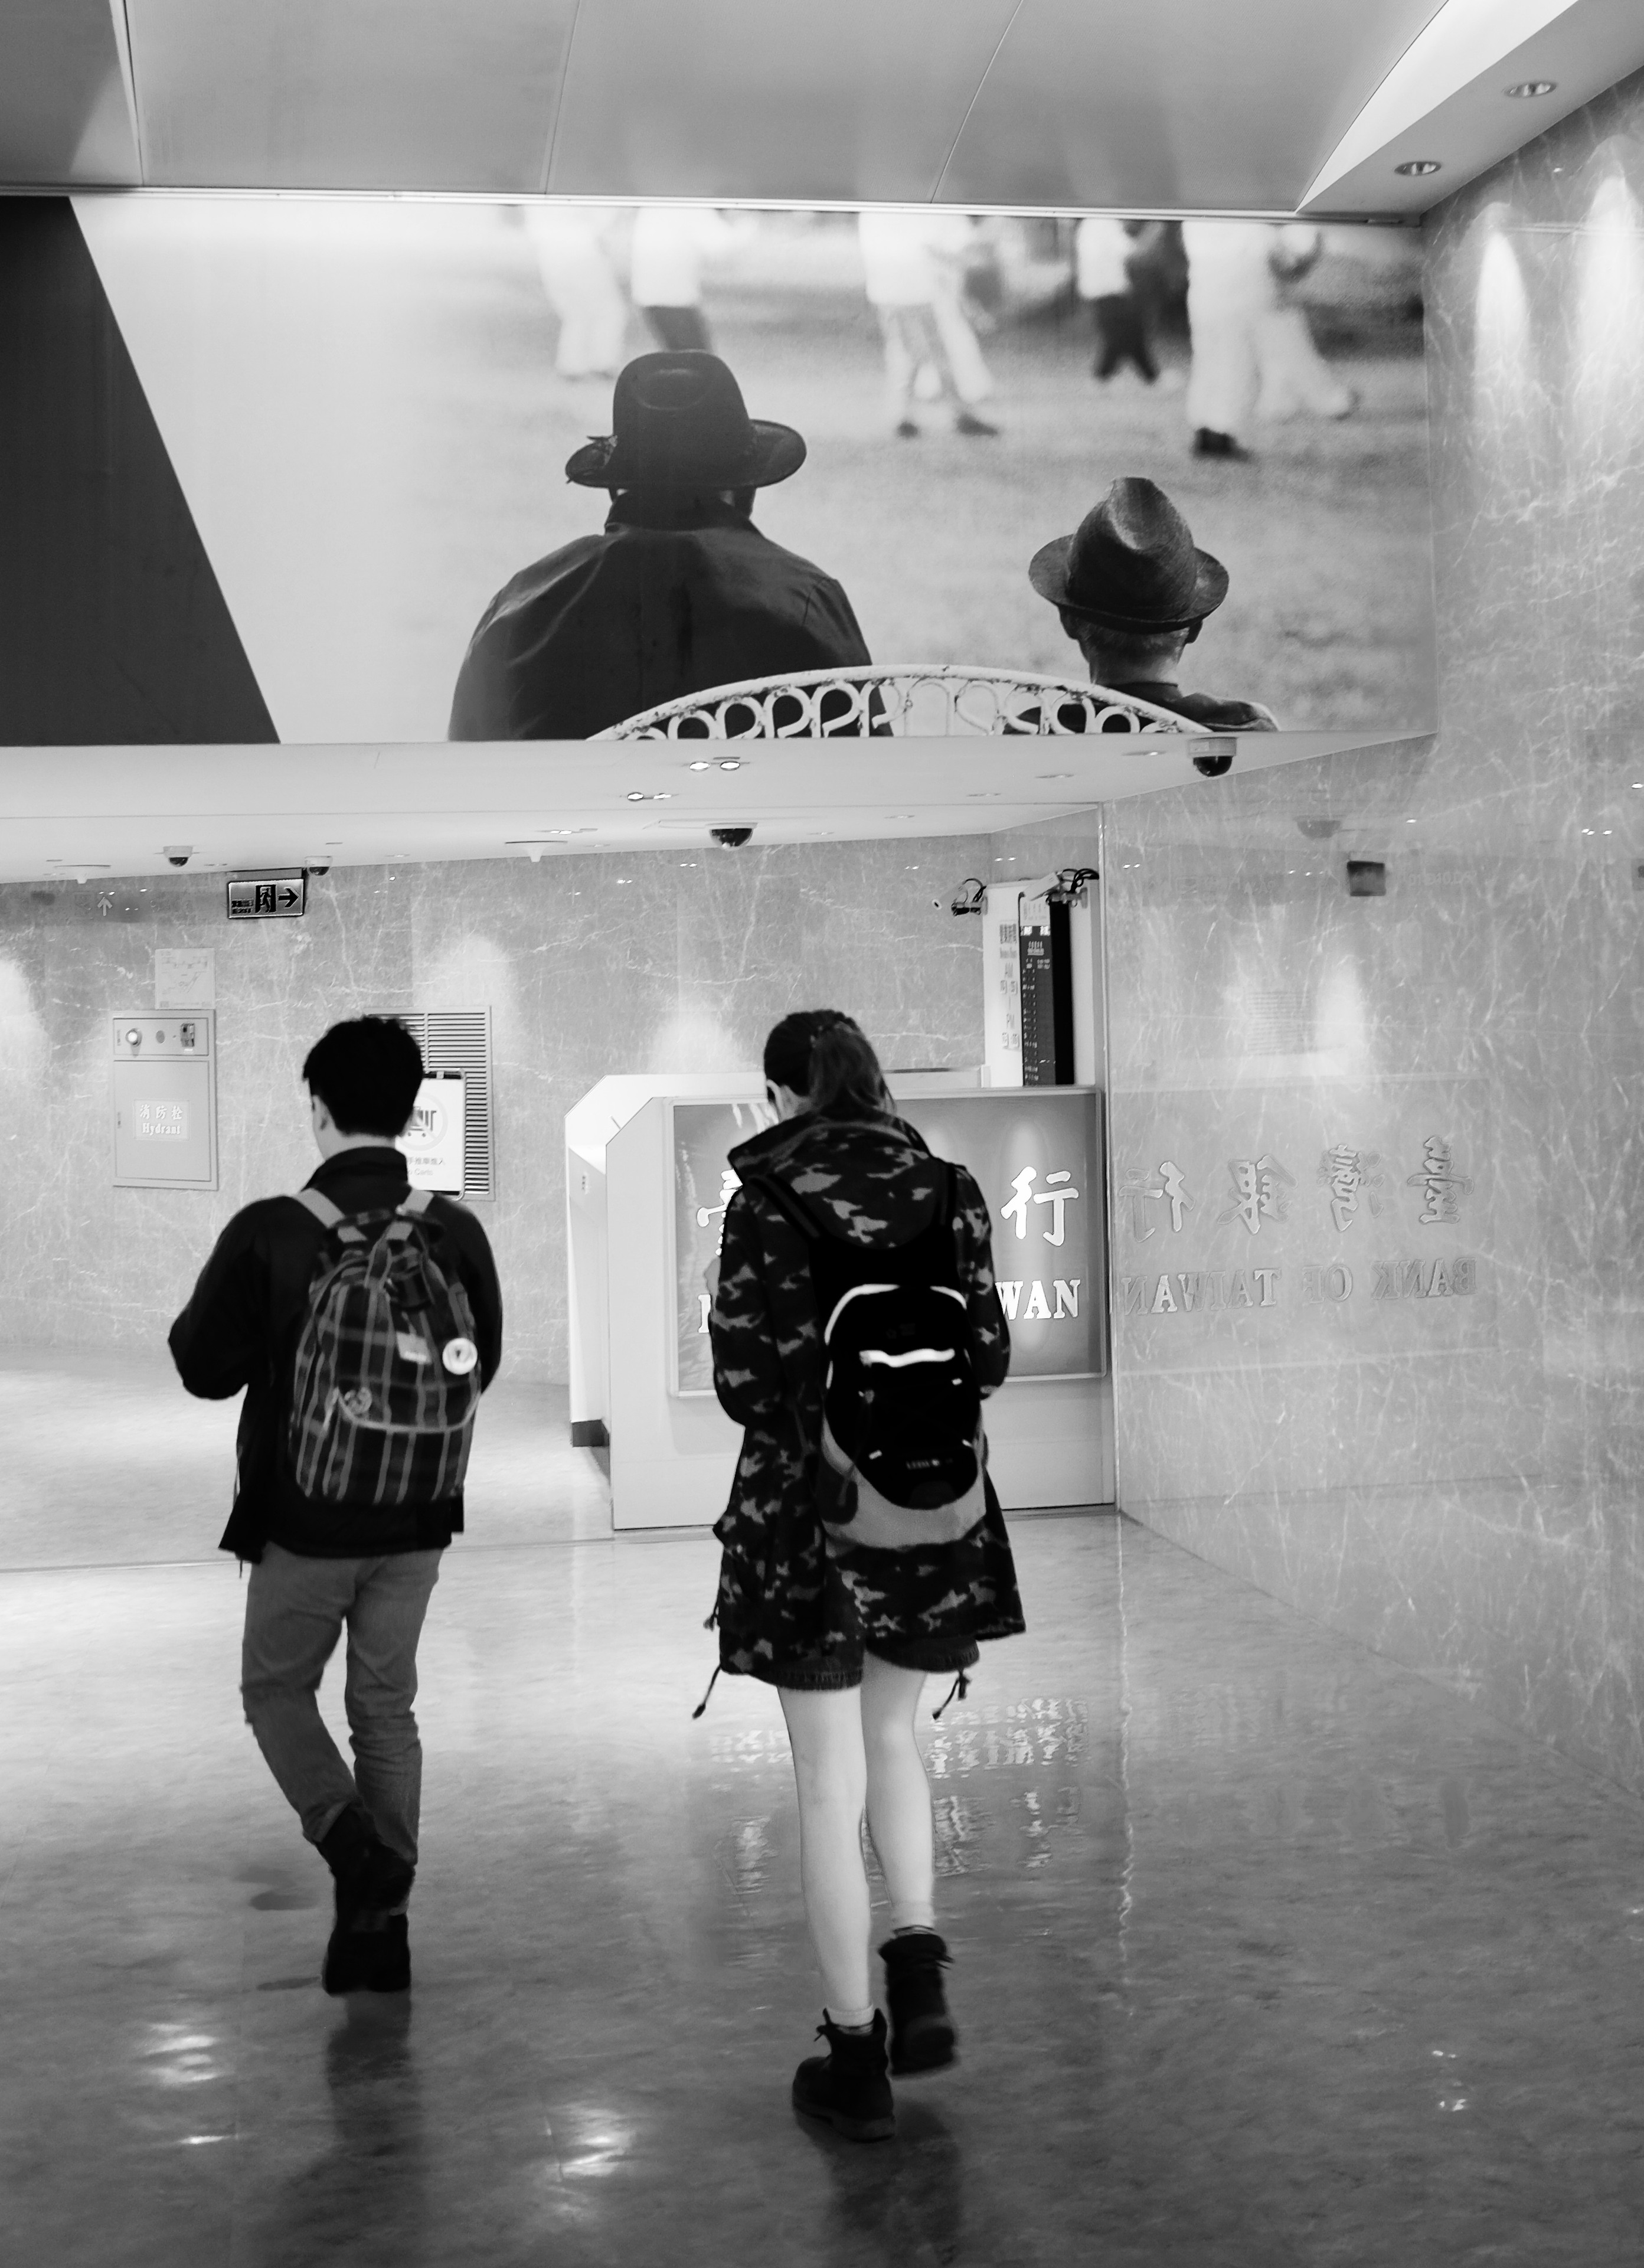
walking, black and white, white, photography, airport, fujifilm, color, couple, child, black, monochrome, bw, blackandwhite, x100, photograph, snapshot, image, taipei, taiwan, fuji, exhibition, x100s, biancoenero, couples, wuyiping, monochrome photography